Political repression in the Soviet Union

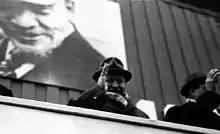
Antanas Sniečkus, the leader of the Communist Party of Lithuania from 1940 to 1974, supervised the mass deportations of Lithuanians.

Entire nations and ethnic groups were collectively punished by the Soviet government for their alleged collaboration with the enemy during World War II. At least nine distinct ethnic-linguistic groups, including ethnic Germans, ethnic Greeks, ethnic Poles, Crimean Tatars (recognized as genocide), Balkars, Chechens, and Kalmyks, were deported to remote and unpopulated areas of Siberia (see sybirak) and Kazakhstan. Koreans and Romanians were also deported. Mass operations of the NKVD were needed to deport millions of people, many of whom died. According to various sources, more than 6 million people were deported, with the death toll ranging from 800,000 to 1,500,000 in the USSR only.